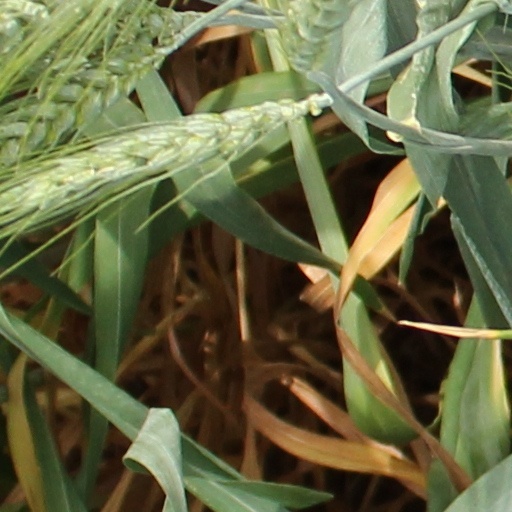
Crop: wheat